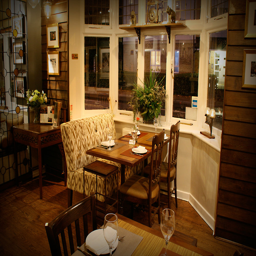
the new interior to restaurant